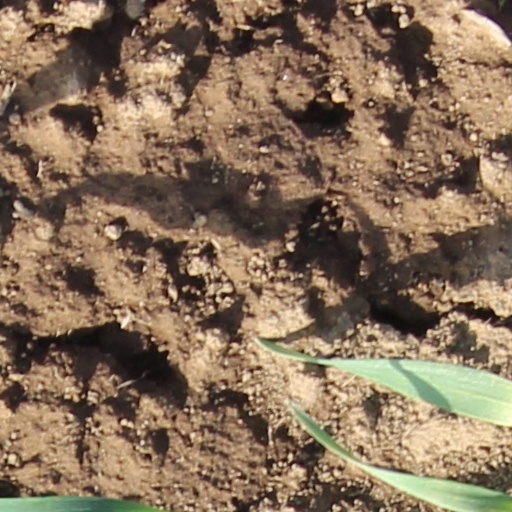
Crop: wheat